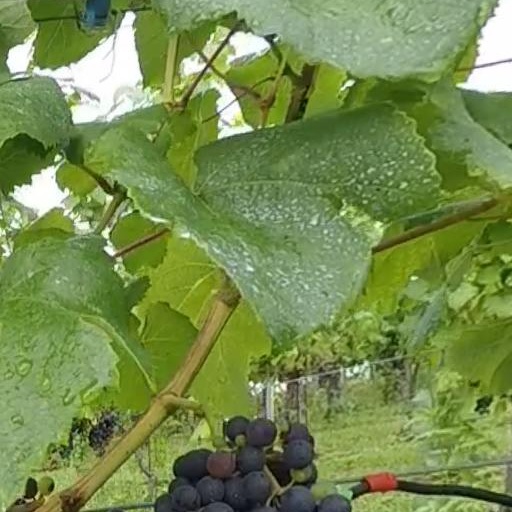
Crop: grape